El Jobean Post Office and General Store

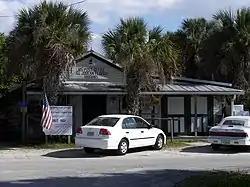

The El Jobean Post Office and General Store is a historic combined store and post office in El Jobean, Florida, United States. It is located at 4370 Garden Road. It was added to the National Register of Historic Places in 1999.